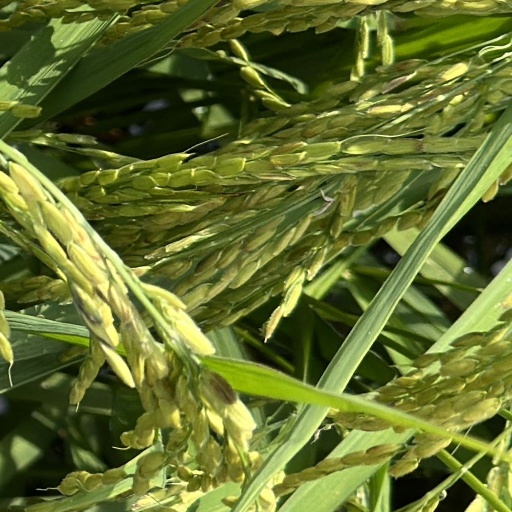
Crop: rice